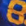
Number: 8